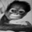
Label: chimpanzee